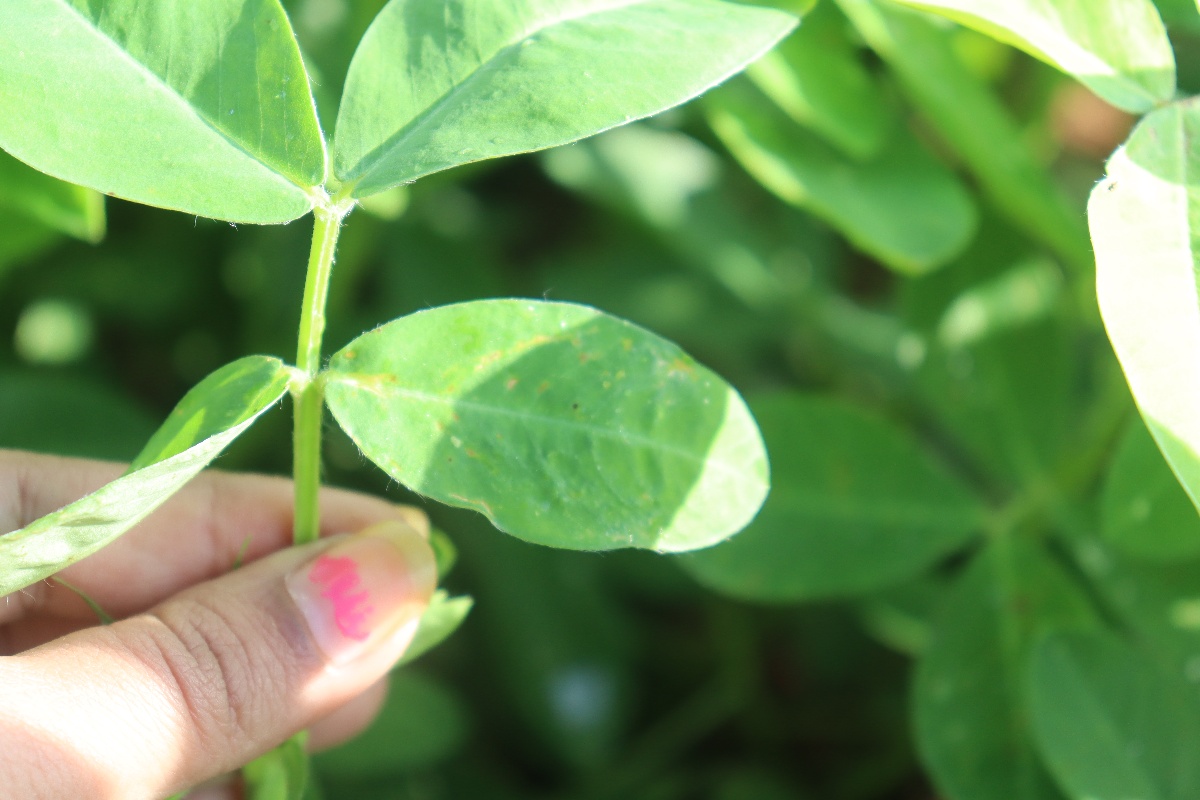
Label: healthy leaf